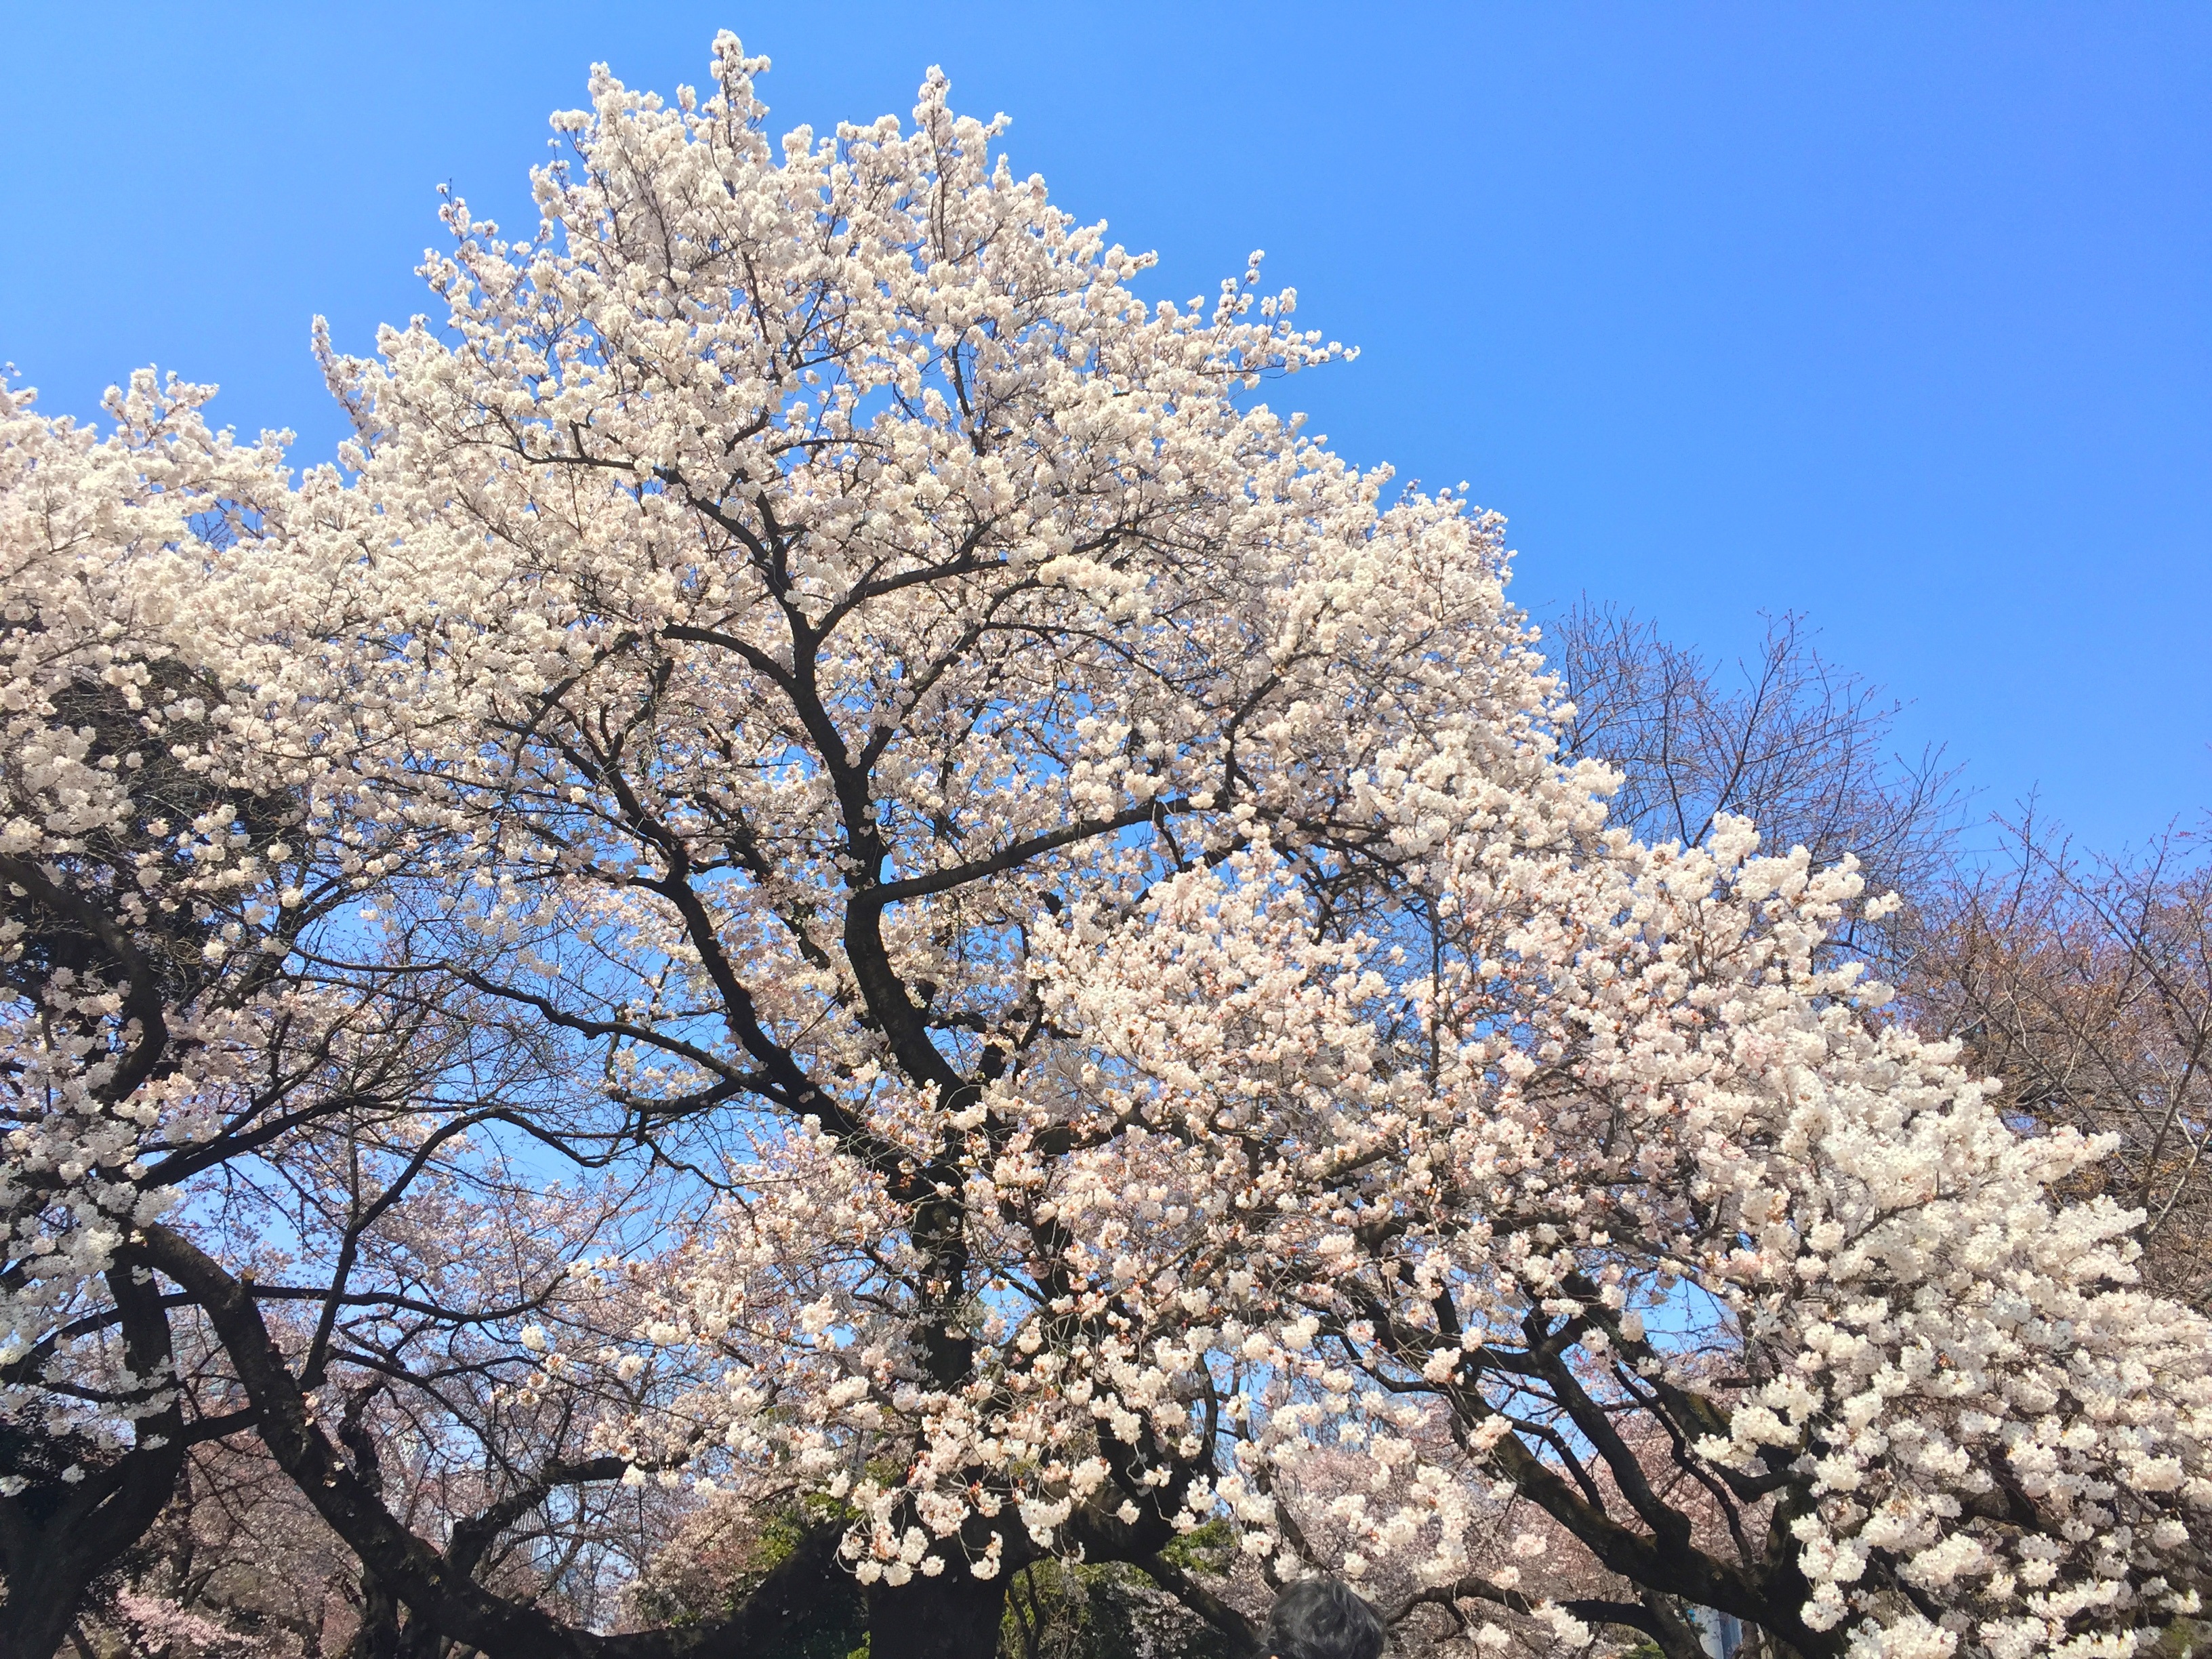
tree, nature, branch, blossom, plant, flower, spring, produce, pink, japan, cherry blossom, japanese, sakura, cherry, flowering plant, cherry blossoms, land plant